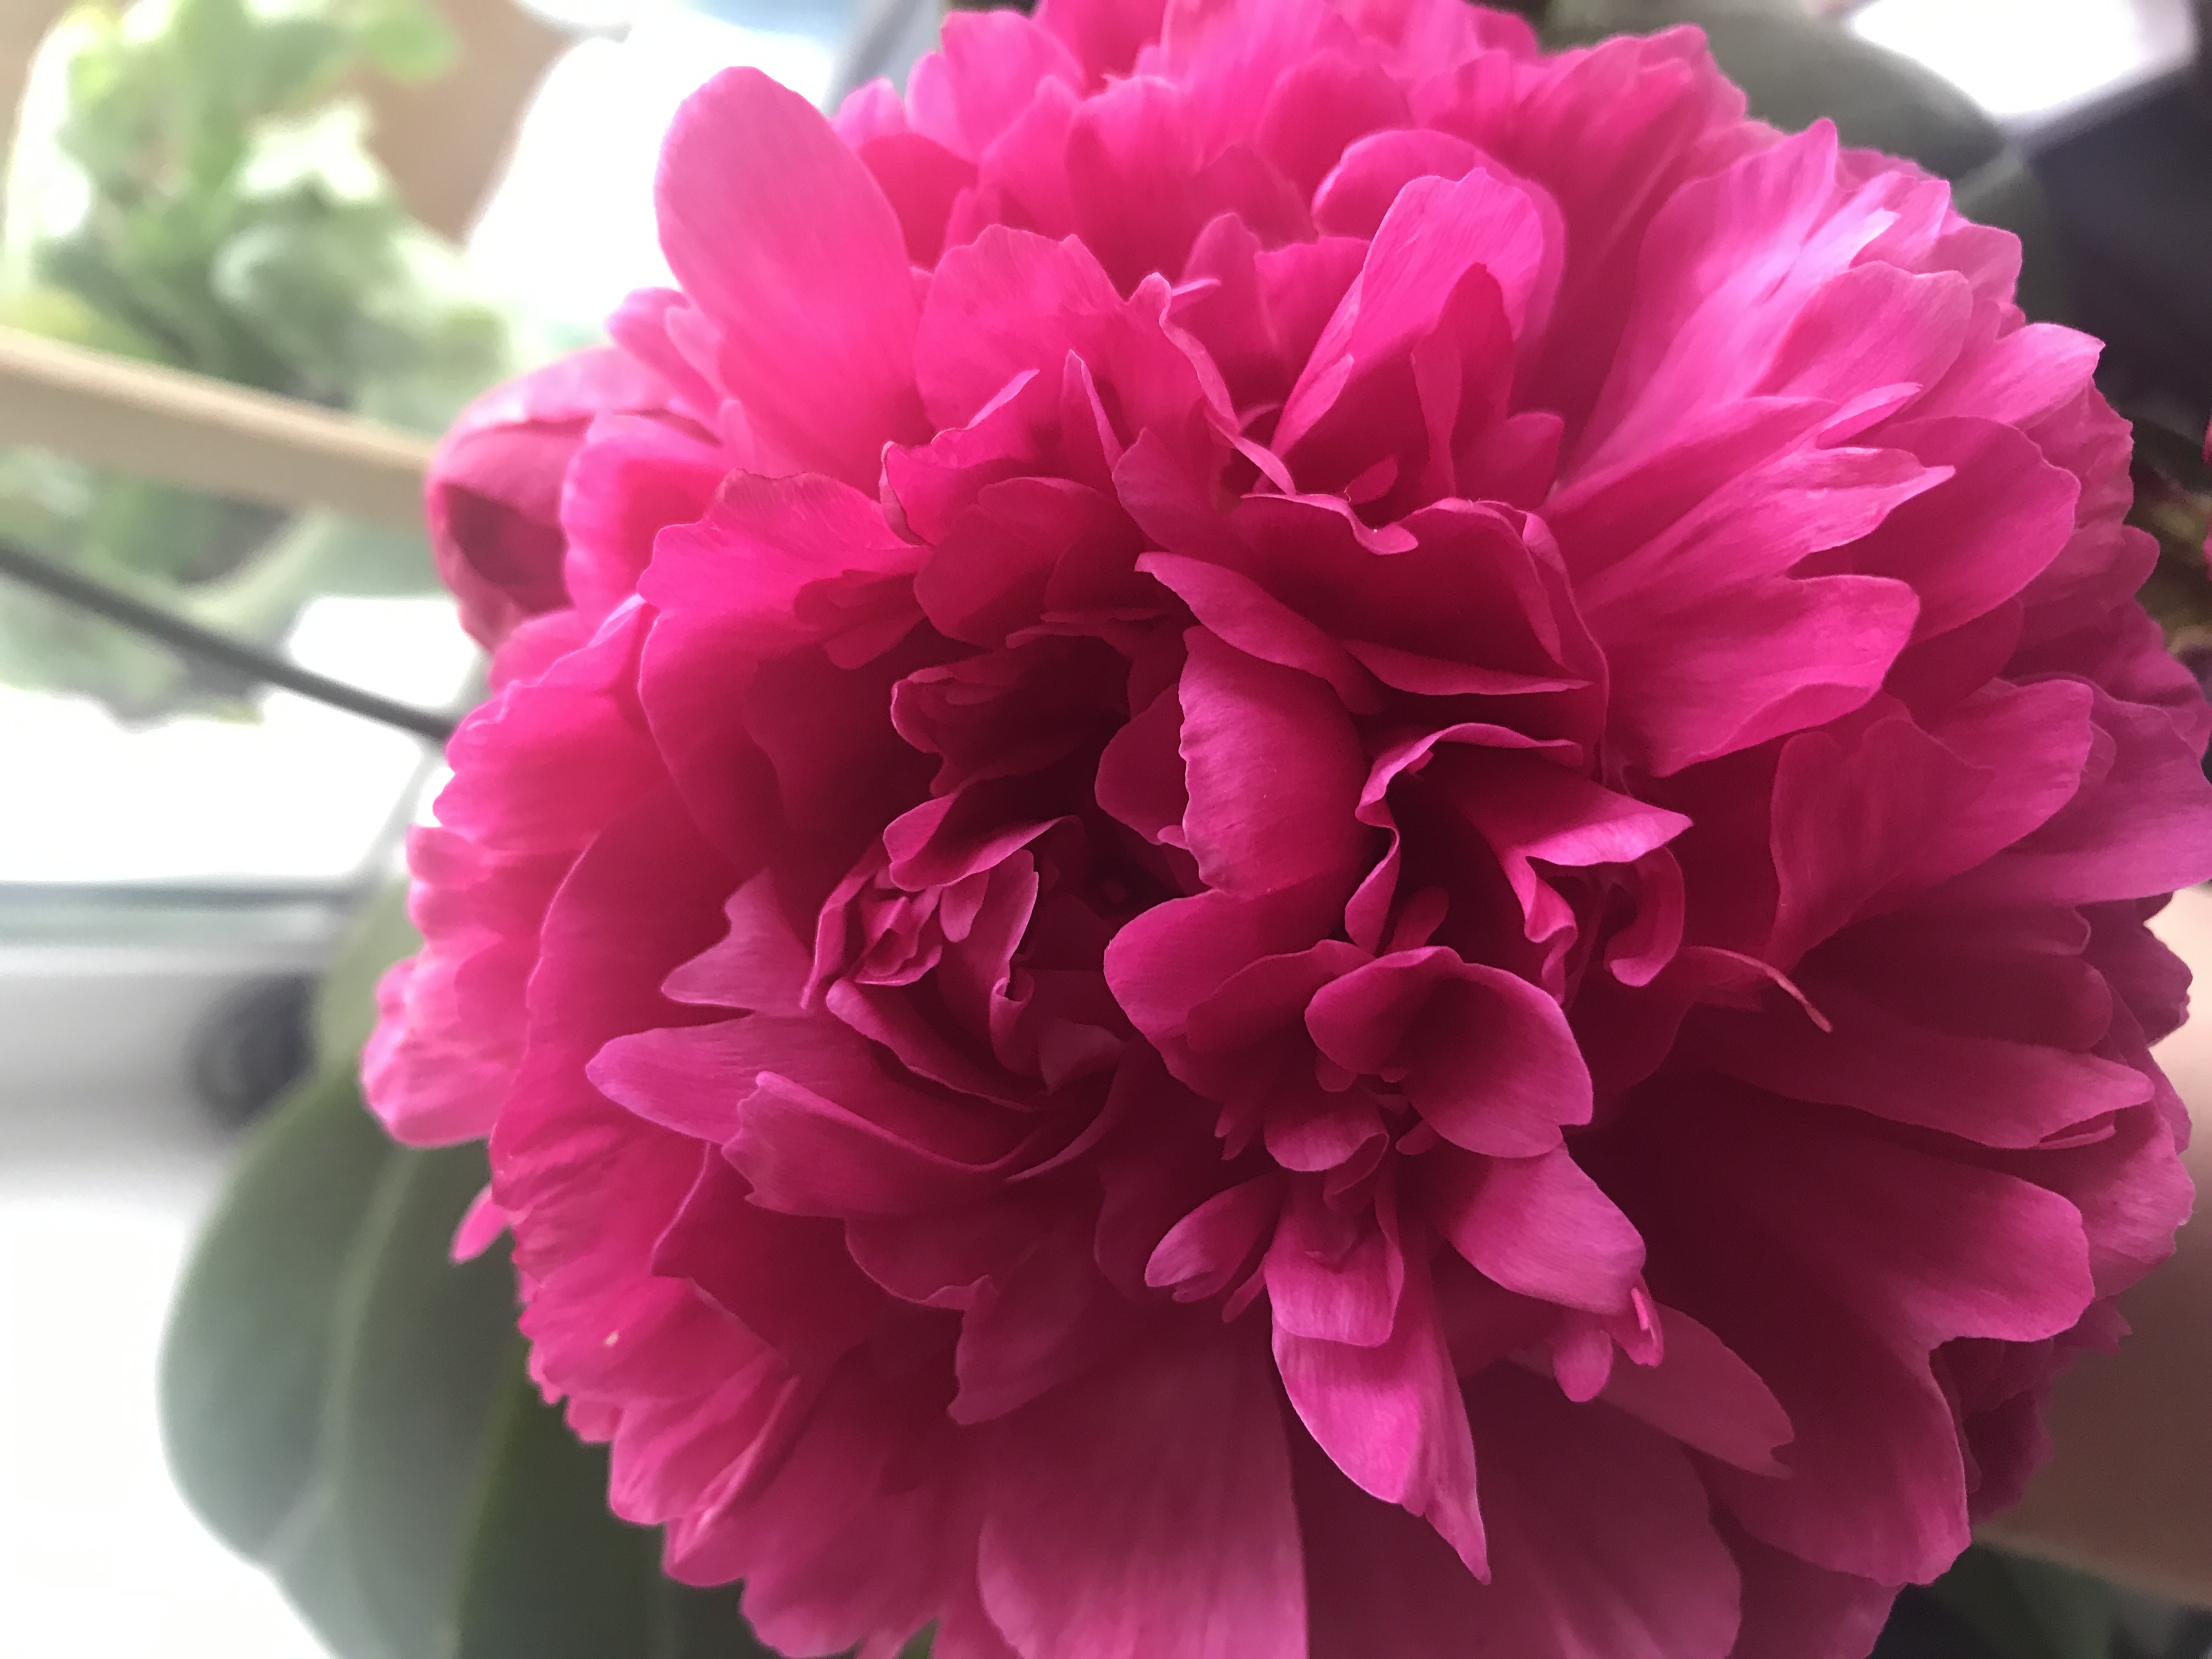
nature, flower, pink, peony, summer, petals, leaves, flowering plant, petal, plant, common peony, Chinese peony, carnation, magenta, cut flowers, pink family, annual plant, camellia, dianthus, japanese camellia, perennial plant